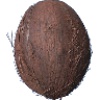
Label: Cocos 1